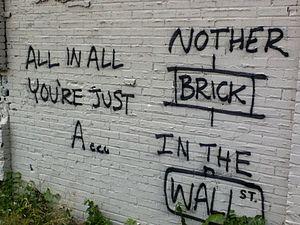
The Wall est le onzième album studio du groupe britannique de rock progressif Pink Floyd et leur second double album après Ummagumma. Enregistré sur une période de huit mois, l'album est sorti le 30 novembre 1979 en Grande-Bretagne et le 8 décembre aux États-Unis. Il est souvent considéré comme l'un des plus grands albums de Pink Floyd et marque l'apogée du groupe, qui ne rencontrera plus de succès équivalent par la suite. L'album fait partie des dix meilleures ventes d'albums aux États-Unis, et est le double-album le plus vendu au monde.